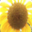
Label: sunflower